Hiroshima

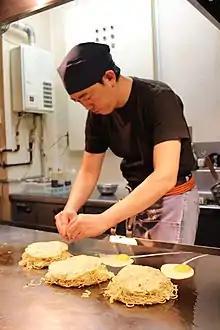
A man making an okonomiyaki at a restaurant in Hiroshima

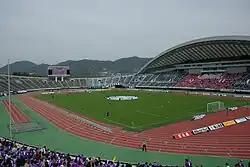
Edion Stadium Hiroshima

Hiroshima is known for okonomiyaki, a savory (umami) pancake cooked on an iron plate, usually in front of the customer. It is cooked with various ingredients, which are layered rather than mixed as done with the Osaka version of okonomiyaki. The layers are typically egg, cabbage, bean sprouts (moyashi), sliced pork/bacon with optional items (mayonnaise, fried squid, octopus, cheese, mochi, kimchi, etc.), and noodles (soba, udon) topped with another layer of egg and a generous dollop of okonomiyaki sauce (Carp and Otafuku are two popular brands). The amount of cabbage used is usually 3 to 4 times the amount used in the Osaka style. It starts piled very high and is generally pushed down as the cabbage cooks. The order of the layers may vary slightly depending on the chef's style and preference, and ingredients will vary depending on the preference of the customer.